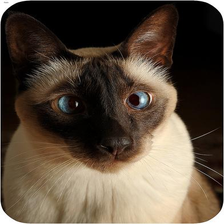
Species: cat
Breed: Siamese